Triyancha

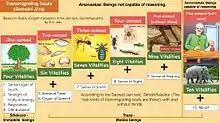
Classification of "Saṃsāri Jīvas" (Transmigrating Souls) as per Jainism. All except human beings are called "triyancha"

Tiryancha (तिर्यंच) is the term used for plants and animals (including insects) in Jain philosophy.